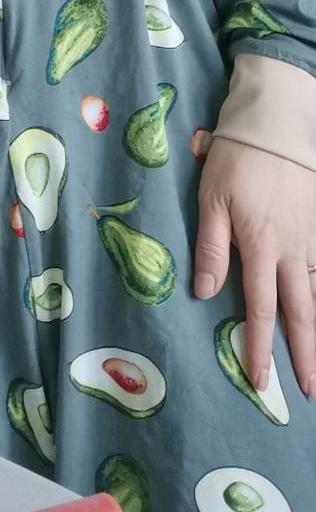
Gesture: no_gesture